European honey buzzard

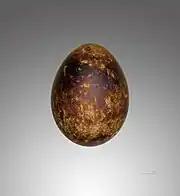
Eggs are heavily marked with brown on a white or pale buff background, and measure 5.1 x 4.1 cm.

The honey buzzard breeds in woodland, and is inconspicuous except in the spring, when the mating display includes wing-clapping. Breeding males are fiercely territorial. The clutch typically consists of two eggs, less often one or three. Siblicide is rarely observed.